William Murdoch

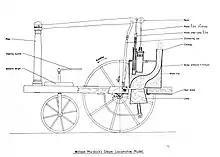
Murdoch's steam locomotive model

By this time Murdoch had already built a working model of his steam carriage (now in Thinktank, Birmingham Science Museum); accounts exist from witnesses who "saw the model steam carriage run around Murdoch's living room in Redruth in 1784". This is the first recorded example in Great Britain of a man-made machine moving around completely under its own power.